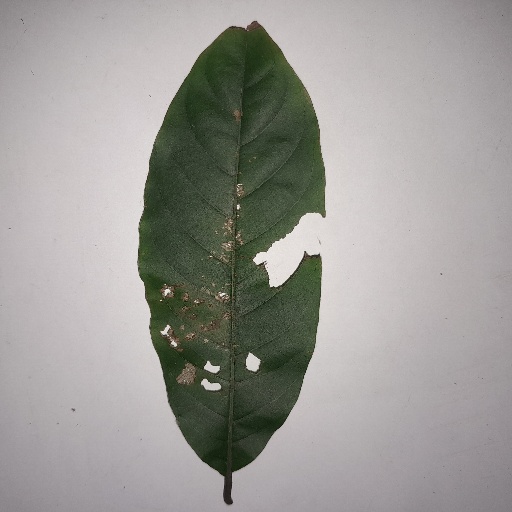
Species: HariTaki
Leaf condition: Bacterial Spot